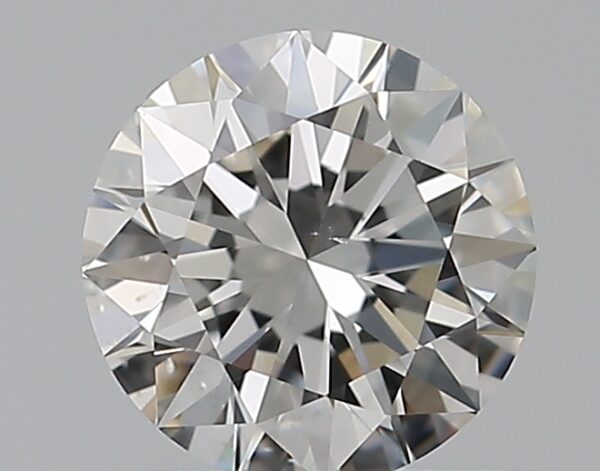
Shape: round
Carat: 0.5
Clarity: VS2
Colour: G
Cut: EX
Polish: EX
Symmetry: EX
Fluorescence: N
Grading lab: GIA
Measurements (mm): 5.11 x 5.13 x 3.12